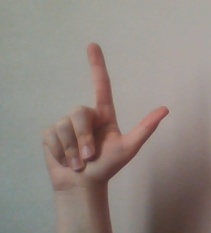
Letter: laam